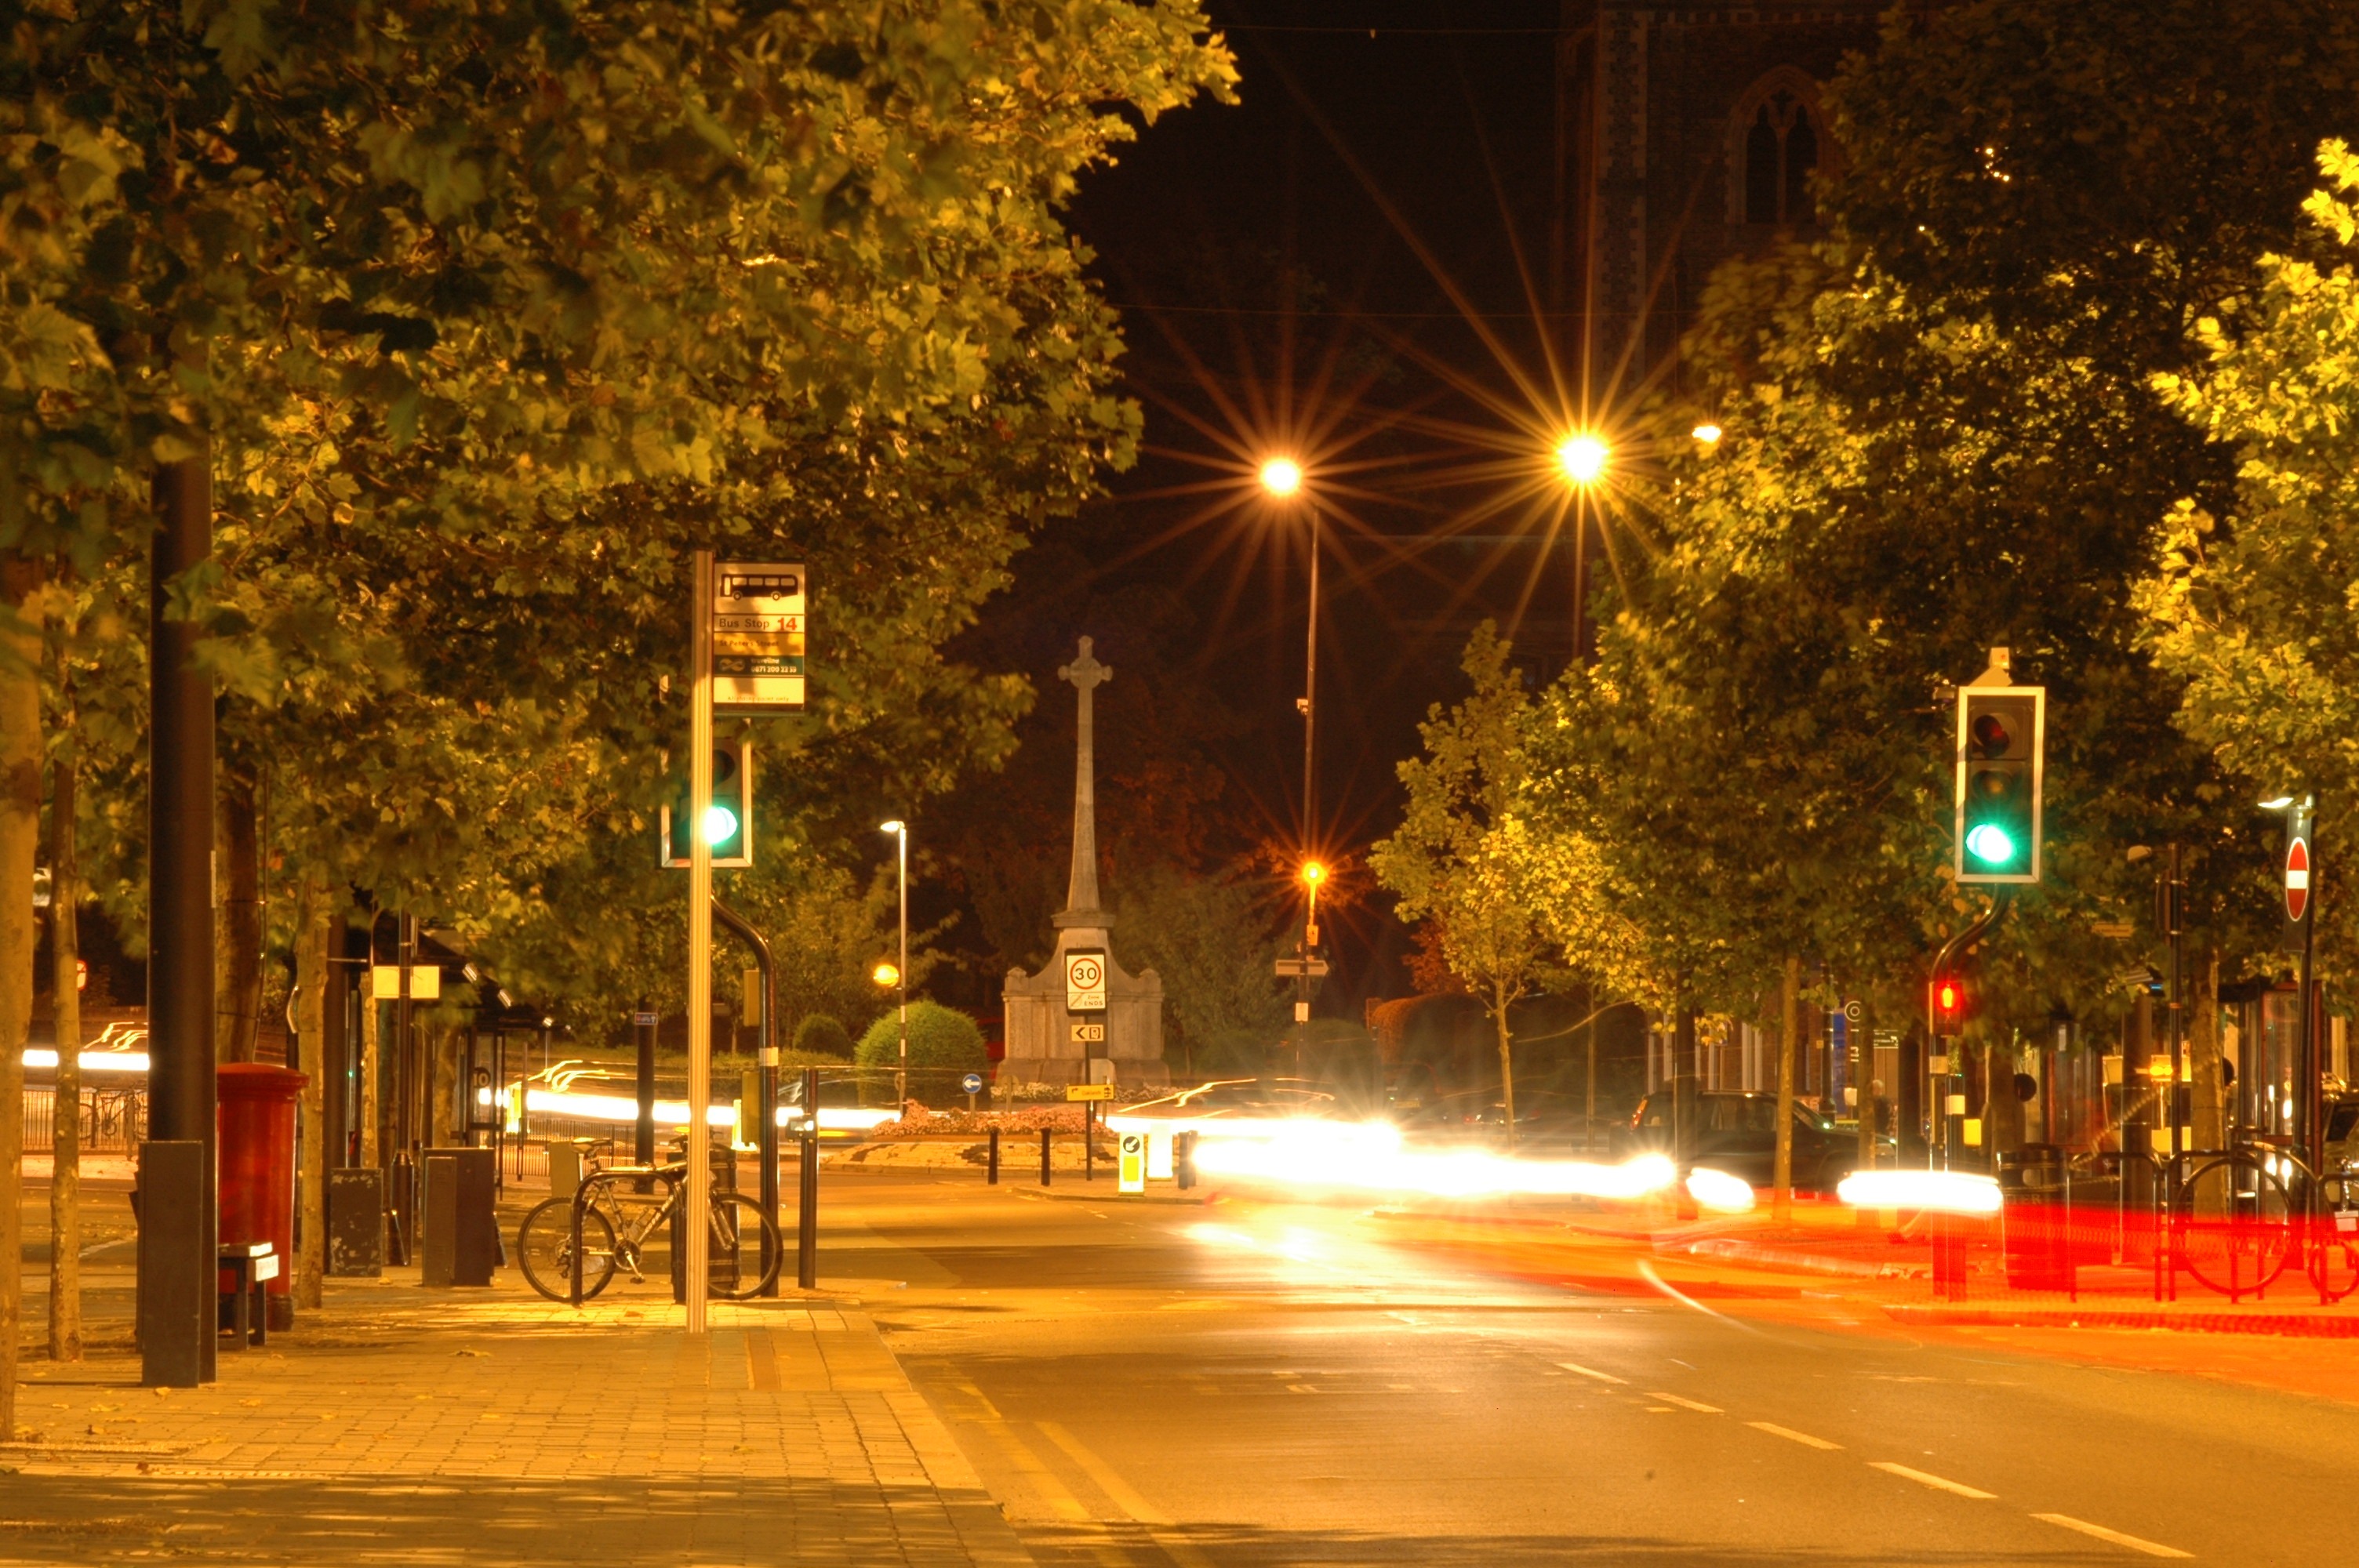
tree, light, road, street, night, morning, sidewalk, town, city, urban, cityscape, downtown, dark, neighborhood, evening, autumn, empty, street light, metropolitan, lane, lighting, trees, district, infrastructure, light fixture, neighbourhood, street lights